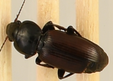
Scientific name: Amara alpina
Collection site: Niwot Ridge NEON (NIWO), plot NIWO_006